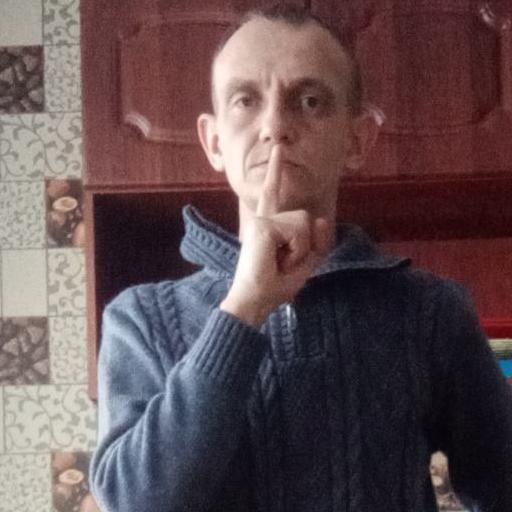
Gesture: mute